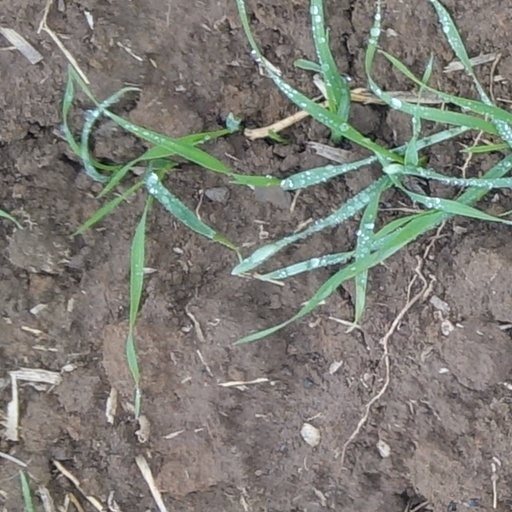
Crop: wheat